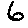
Label: 6